Seabird

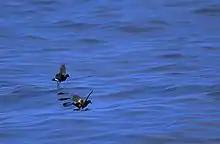
Wilson's storm petrels pattering on the water's surface

Salt glands are used by seabirds to deal with the salt they ingest by drinking and feeding (particularly on crustaceans), and to help them osmoregulate. The excretions from these glands (which are positioned in the head of the birds, emerging from the nasal cavity) are almost pure sodium chloride.